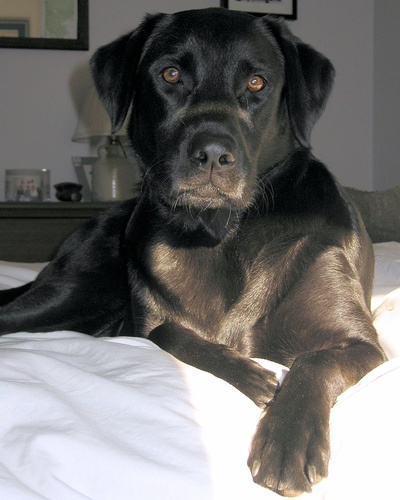
A big black dog laying on a bed with white covers.
A black labrador dog with sad eyes laying on a bed.
A black dog sitting on a white bed next to shelf.
a black dog posing on his masters bed
A dog laying on a bed in the sunlight.